Whakatāne

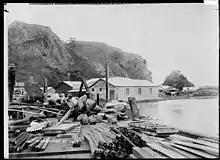
People working at the Whakatane wharf, ca 1910s.

Whakatāne Airport is served by Air Chathams with direct flights to Auckland using Saab 340 aircraft. Air New Zealand previously operated the Auckland service until April 2015.